David Akeeagok

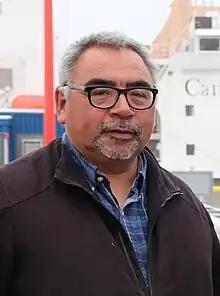
Akeeagok in 2023

David Akeeagok is a Canadian Inuk politician from Grise Fiord, Nunavut.